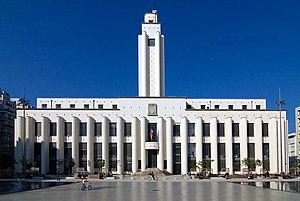
La place Lazare-Goujon est une place publique du centre-ville de Villeurbanne, dans le quartier des Gratte-Ciel, en France. Elle est située entre la mairie de Villeurbanne et le Théâtre national populaire.
Robert Giroud est un architecte français, premier Grand Prix de Rome en 1922, notamment connu pour la réalisation de l’Hôtel de ville de Villeurbanne. Il meurt en juillet 1943.
Môrice Leroux est un architecte français ayant suivi un parcours autodidacte.
Cet article dresse une liste par ordre de mandat des maires de Villeurbanne.
Les gratte-ciel de Villeurbanne sont un ensemble architectural situé dans la commune de Villeurbanne, construit de 1927 à 1934. Il représente un cas d’espèce en tant que gratte-ciel à usage d’habitat social et de cité ouvrière constitutive d’un nouveau centre-ville. Les gratte-ciel à gradins, modernistes, sont inspirés par diverses influences, européennes et nord-américaine. Ce sont les premiers gratte-ciel construits en France.
Villeurbanne est une commune, limitrophe de Lyon, située dans la métropole de Lyon en région Auvergne-Rhône-Alpes. Avec 147 712 habitants au 1ᵉʳ janvier 2017, elle est la commune de banlieue la plus peuplée de France, devant Boulogne-Billancourt, dans la banlieue parisienne. Elle est également la 4ᵉ commune de la région Auvergne-Rhône-Alpes et la 21ᵉ ville de France par sa population.